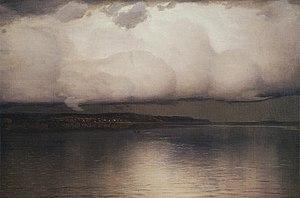
Silence ou Le calme avant la tempête, est un tableau paysager du peintre russe Nikolaï Doubovskoï, terminé en 1890. L'original est exposé au Musée russe à Saint-Pétersbourg. Ses dimensions sont de 76,5 × 128 cm.